Suresh Krishnan

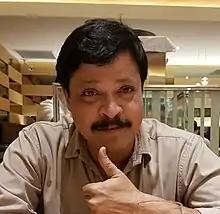

Suresh Krishnan is an Indian film director and screenwriter who works in Bollywood and Malayalam films. Suresh made his directorial debut with the Malayalam film "Bharatheeyam" (1997). He mostly works as an associate director in Bollywood films. In 2020, he contested in the reality TV series "Bigg Boss" (Malayalam season 2).